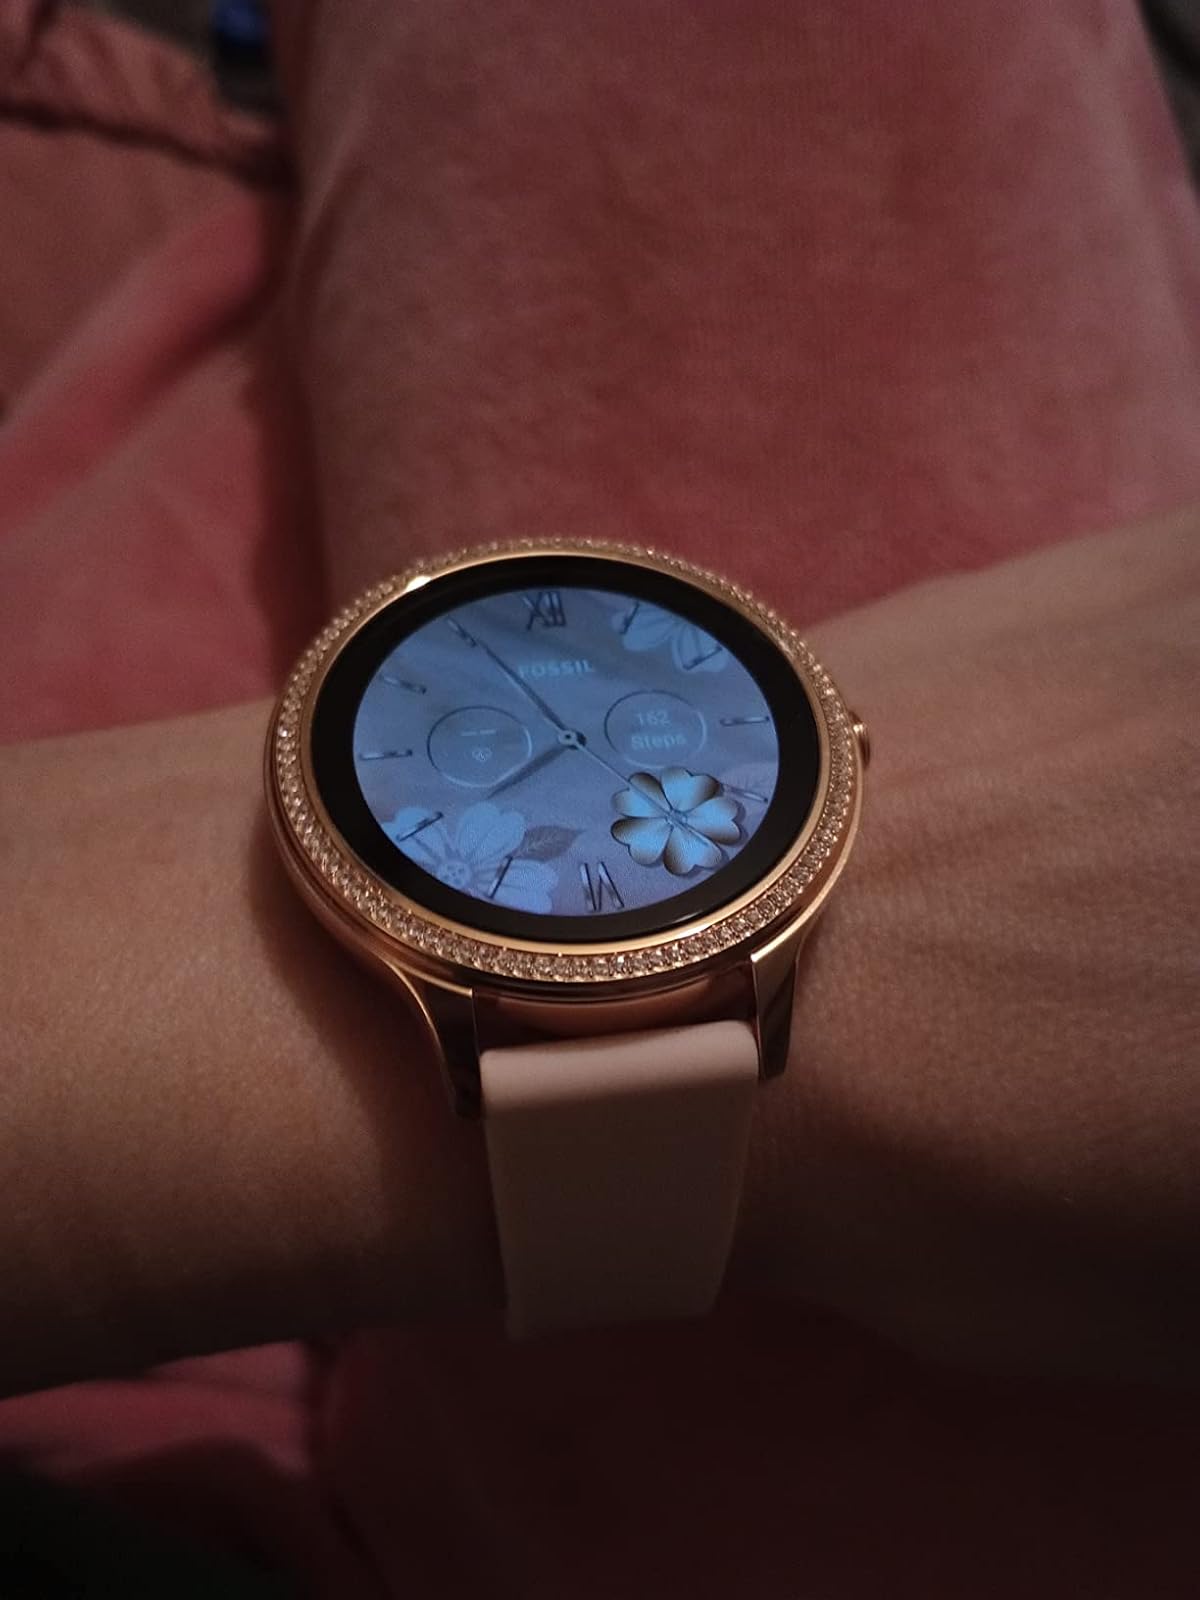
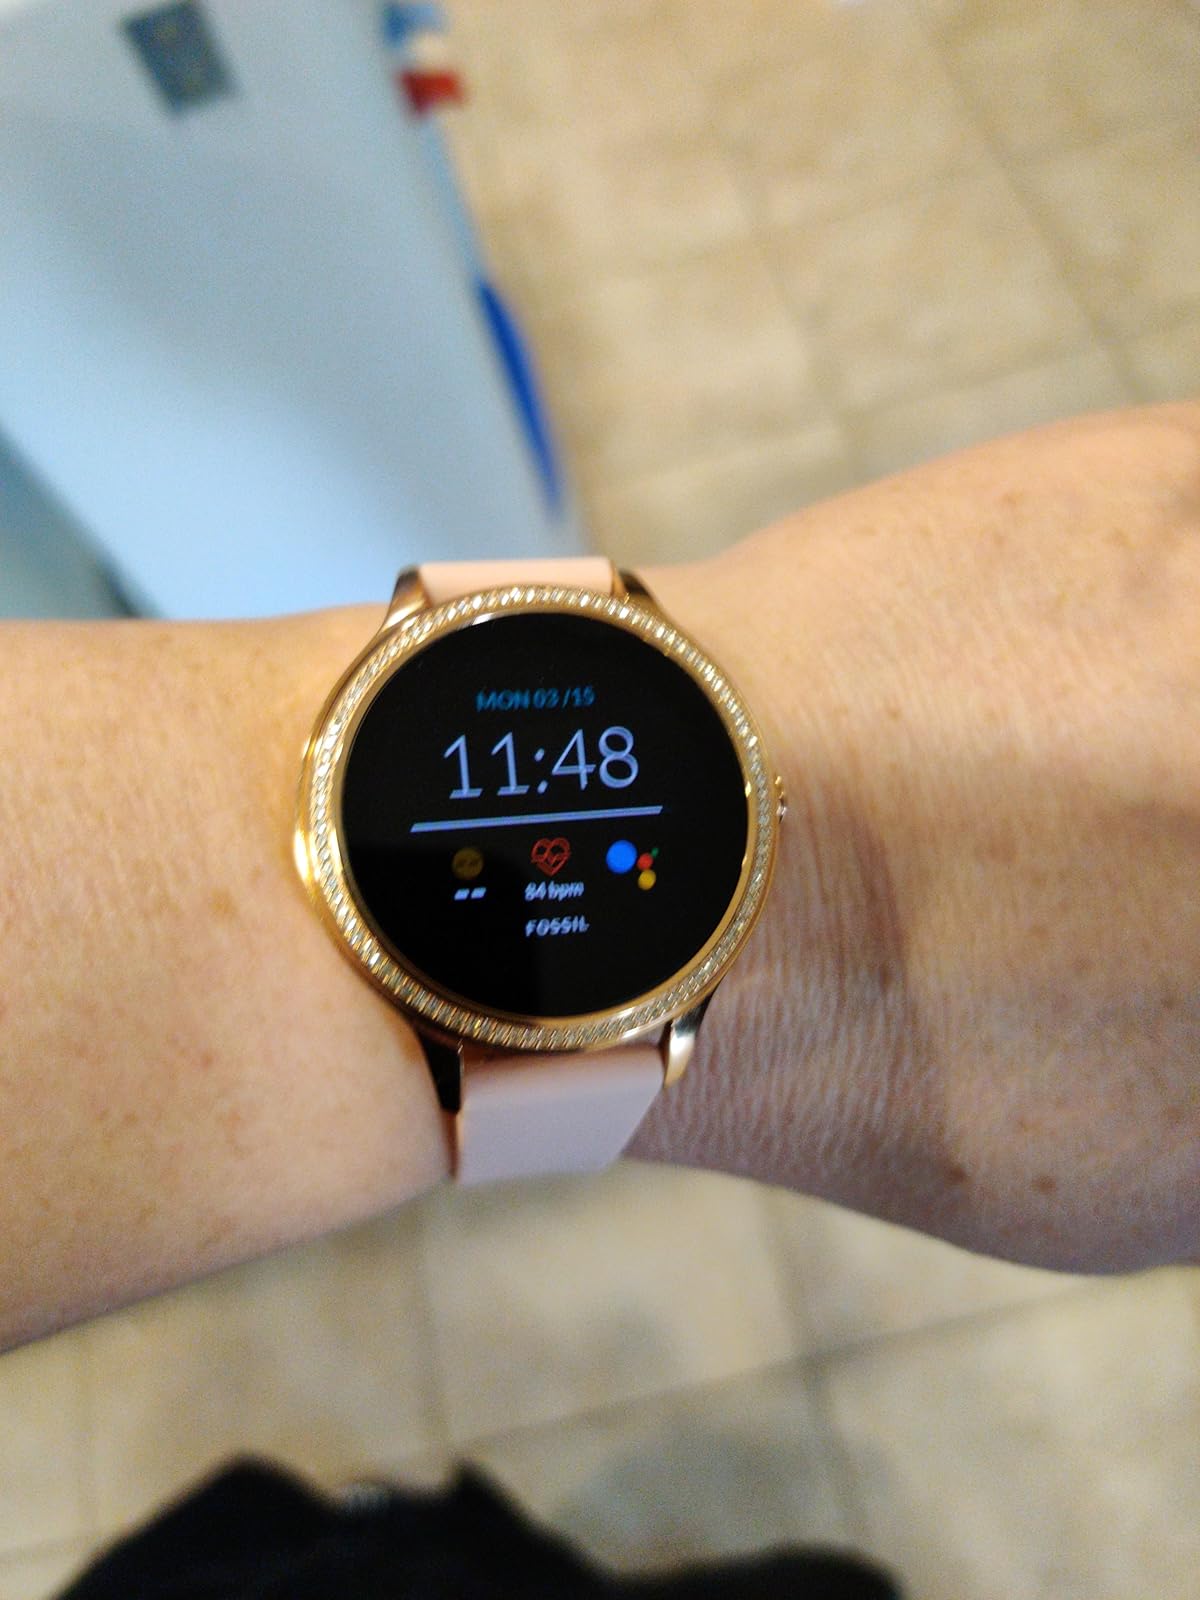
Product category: smartwatch
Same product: yes